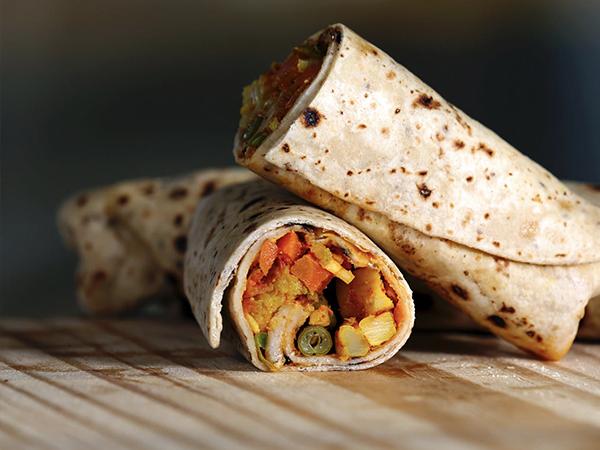
Dish: kaathi_rolls